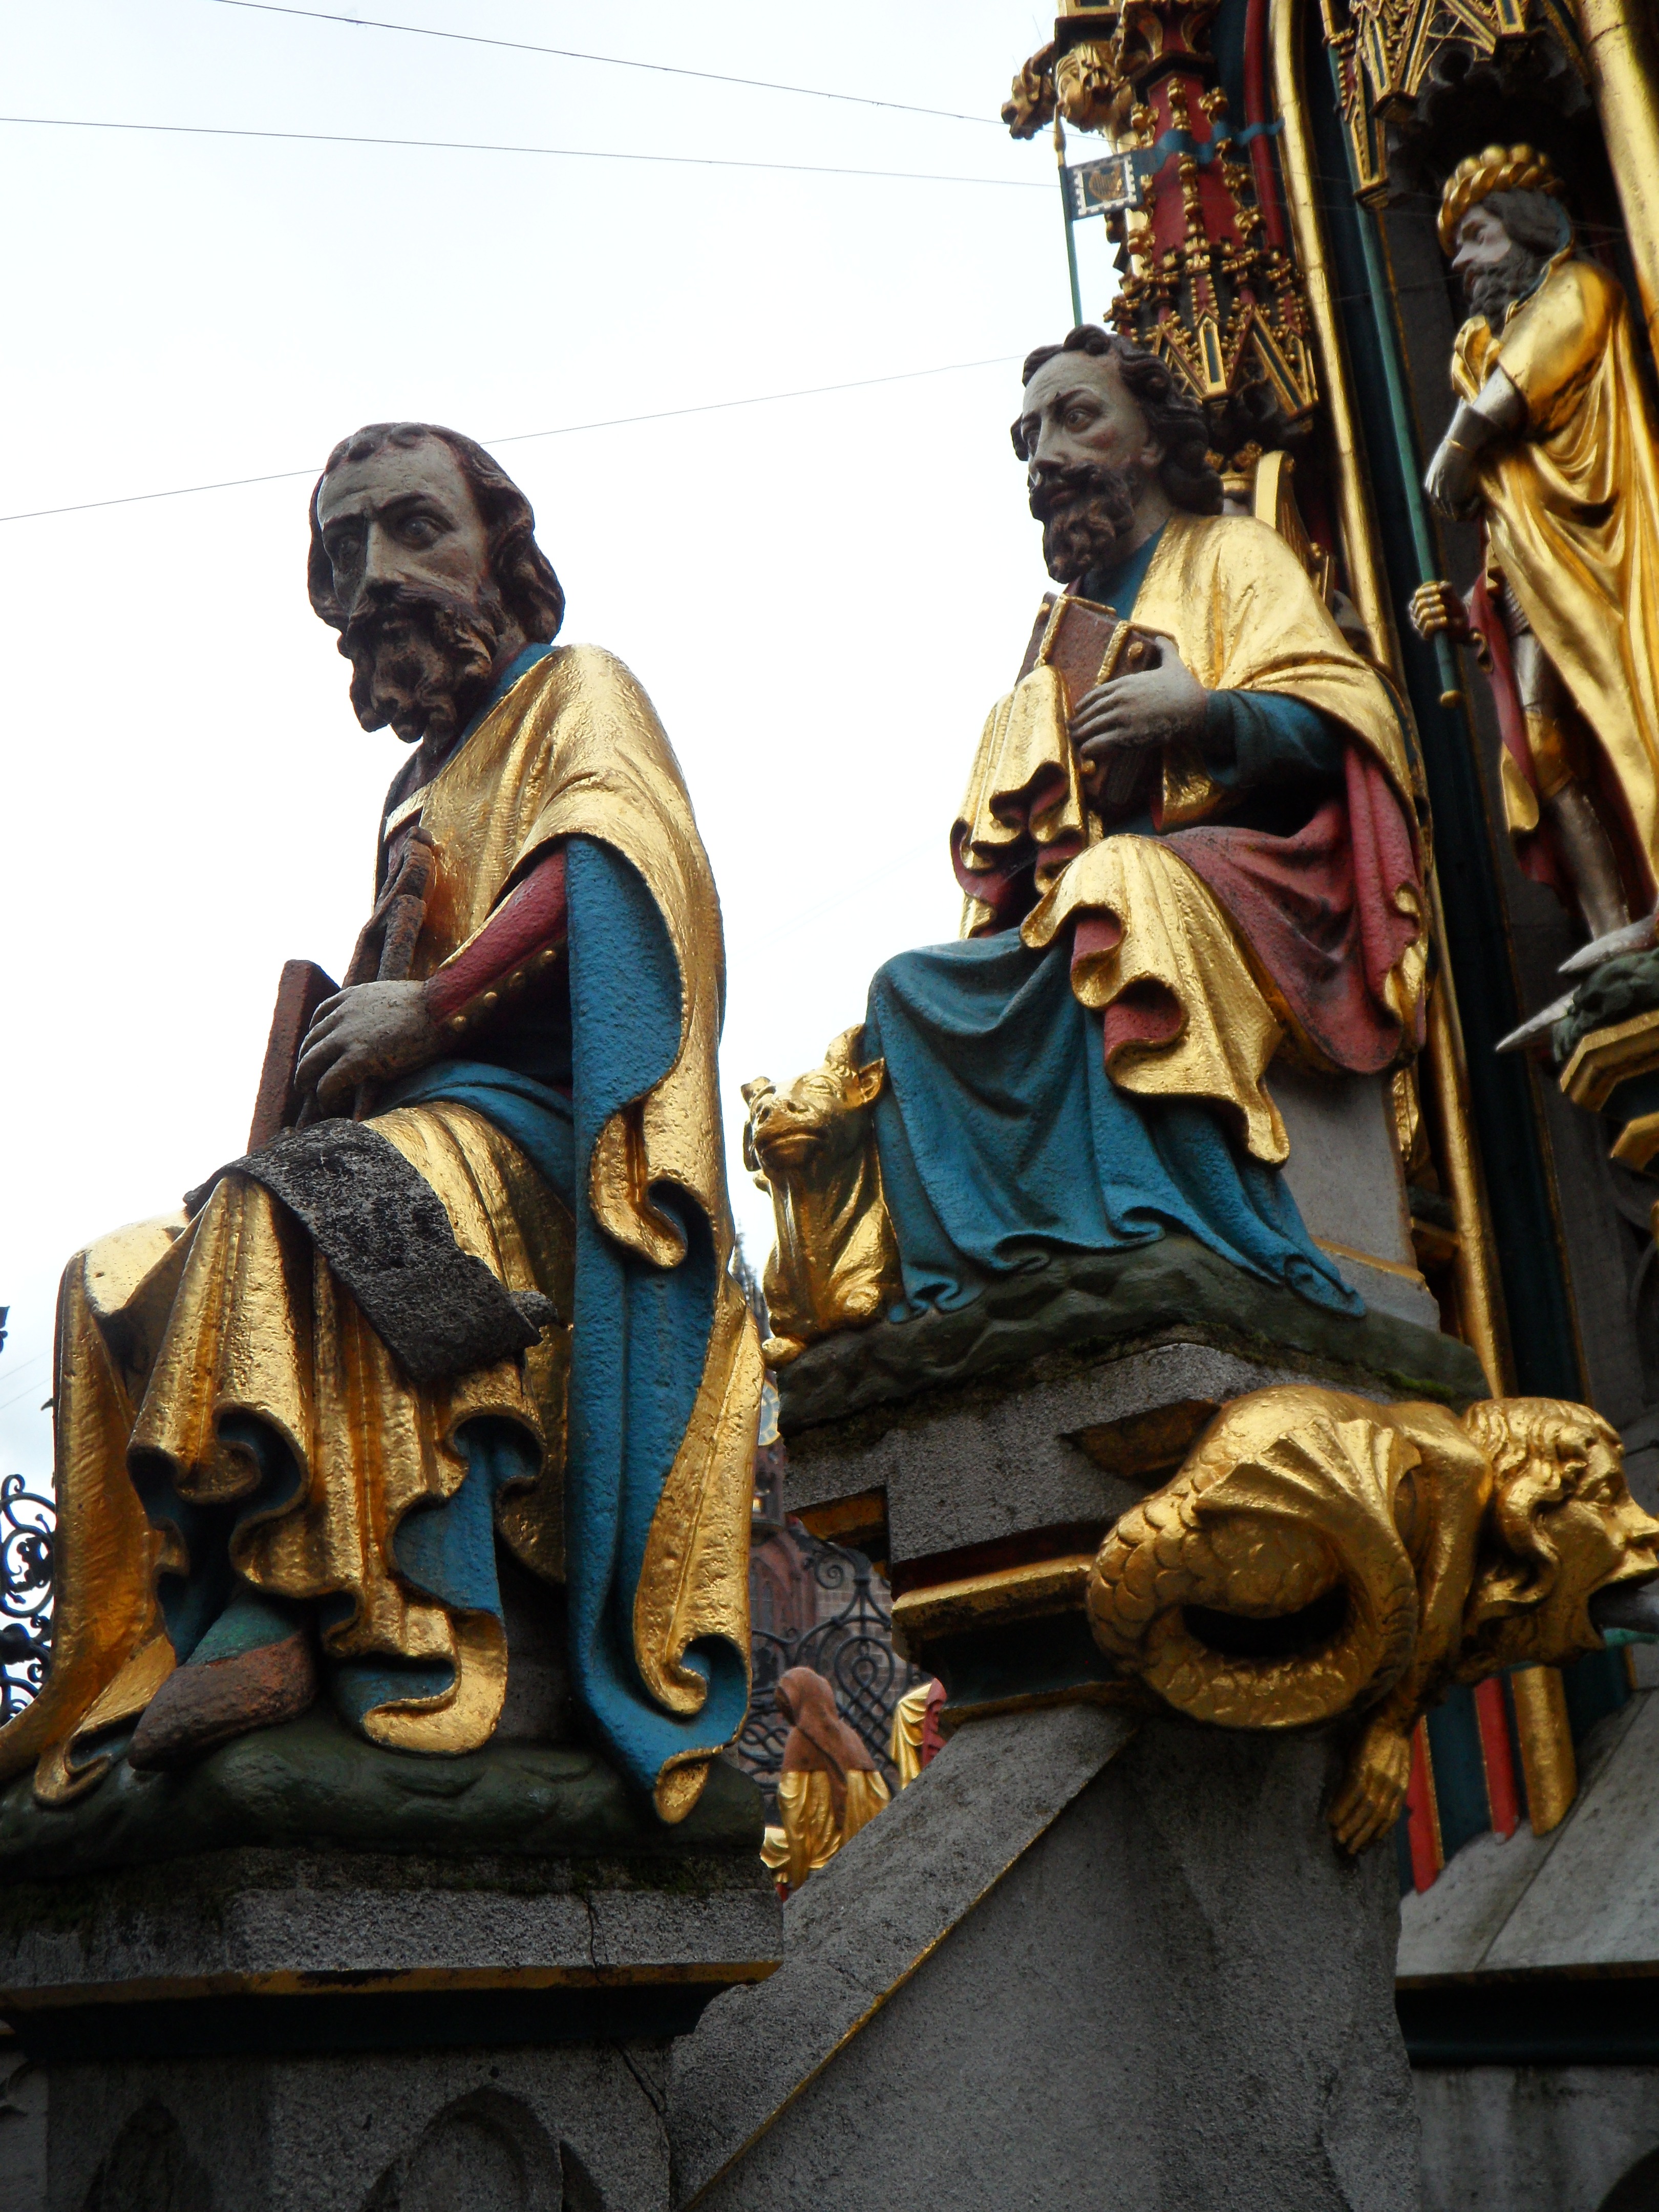
monument, statue, golden, sitting, religion, christian, sit, sculpture, religious, men, art, gold, temple, statues, fountain, christianity, gilded, nuremberg, ancient history, beautiful fountain